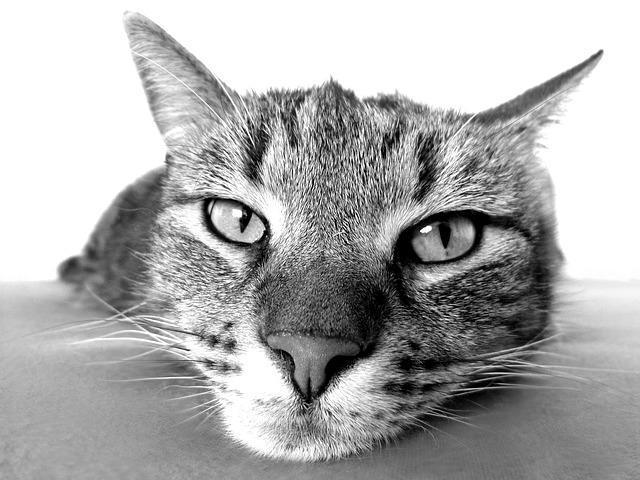
cat